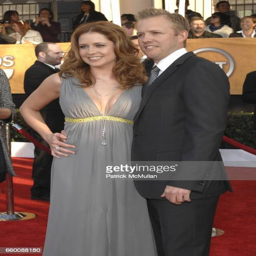
actor and screenwriter attend awards